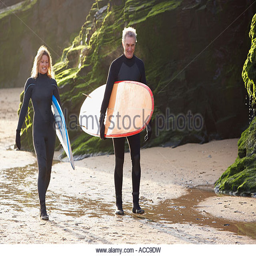
a man and a woman walking down the beach with surfboards